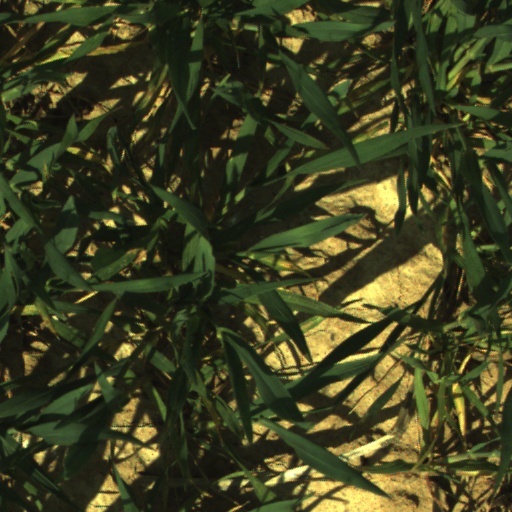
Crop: wheat